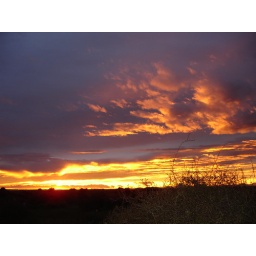
red sky at night over akaroa